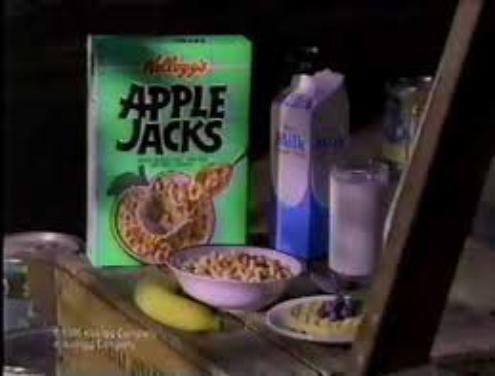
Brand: Apple Jacks Gliders
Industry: Food